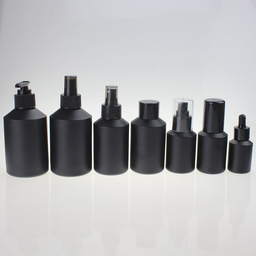
Label: glass